Rana Kumbha

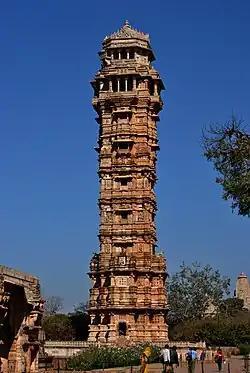
Vijay Stambha was constructed by Rana Kumbha in 1448 CE to commemorate his victory over the combined armies of Malwa and Gujarat led by Mahmud Khalji.

Rana Kumbha commissioned the construction of a high, nine-storey tower at Chittor. The tower, called "Vijay Stambha" (Tower of Victory), was completed probably between 1458 and 1468, although some sources date it to 1448. The tower is covered with sculptures of Hindu gods and goddesses and depicts episodes from the "Ramayana" and the "Mahabharata".